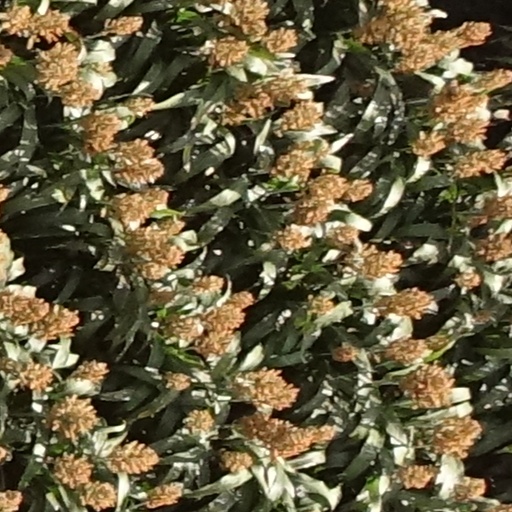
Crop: sorghum